Manchester Airport

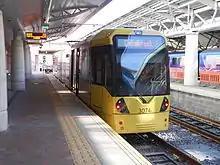
A tram at Manchester Airport in November 2014, shortly after the line opened

Manchester Airport station, opened in May 1993, is between Terminals 1 and 2. It is linked to the terminals by a "Skylink" moving walkway. Trains operated by Northern, TransPennine Express and Transport for Wales connect the airport to Manchester Piccadilly and other railway stations, mainly throughout northern England, including Crewe, Wigan, Blackpool North railway station, as well as Edinburgh and Glasgow in Scotland and Holyhead and Llandudno in Wales. A third platform was completed in 2008 to allow for an increase in rail capacity. In 2009, Network Rail stated that the third platform meant that capacity will become constrained by the layover of the trains and recommended building a line underneath the Airport towards Northwich by 2024. Work on building a new fourth platform at the station commenced in early 2014 with a blockade required in February 2015 to allow completion. Construction finished in May 2015 and the platform opened to passengers in autumn 2015.